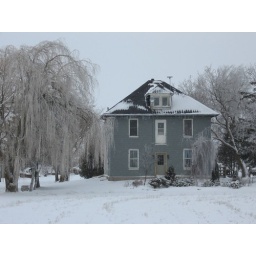
don't leave by the second floor door